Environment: real
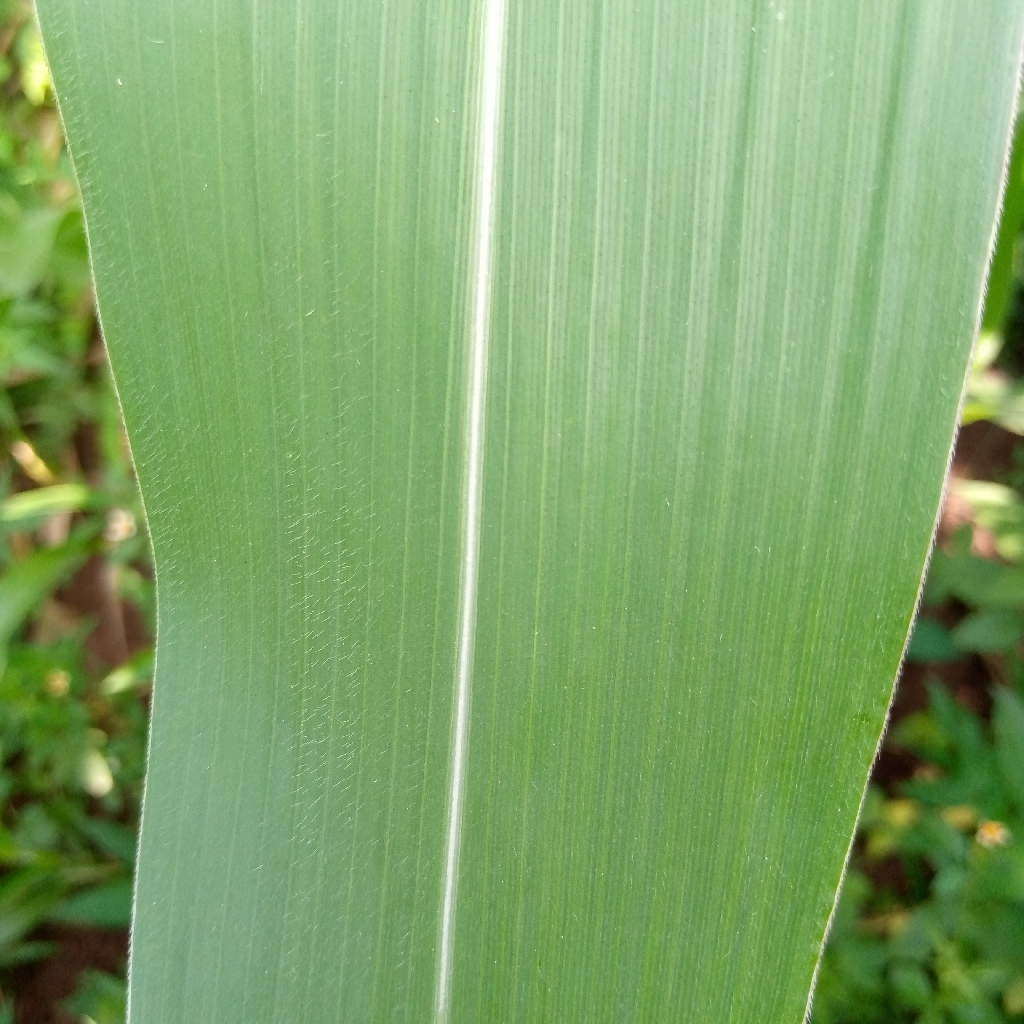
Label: healthy